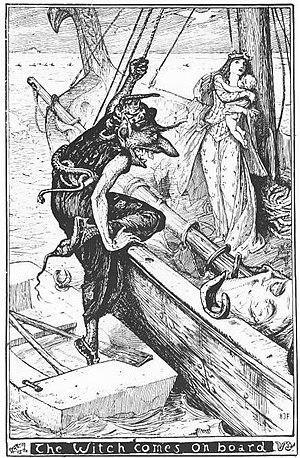
La Géante dans la barque de pierre est un conte islandais traditionnel recueilli à Reykjavik par Jón Árnason et figurant dans sa compilation, Íslenzkar þjóðsögur of æfintyri.